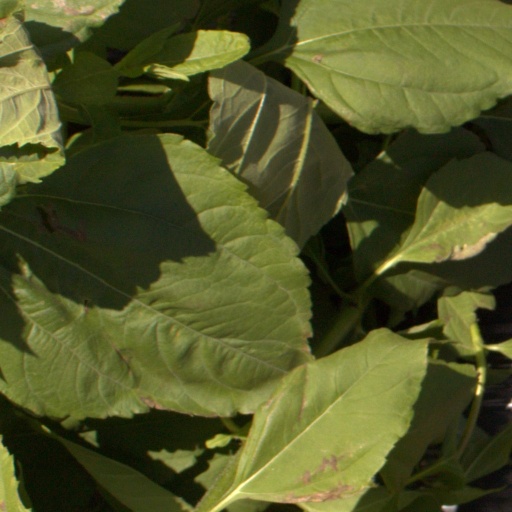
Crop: Jerusalem artichoke